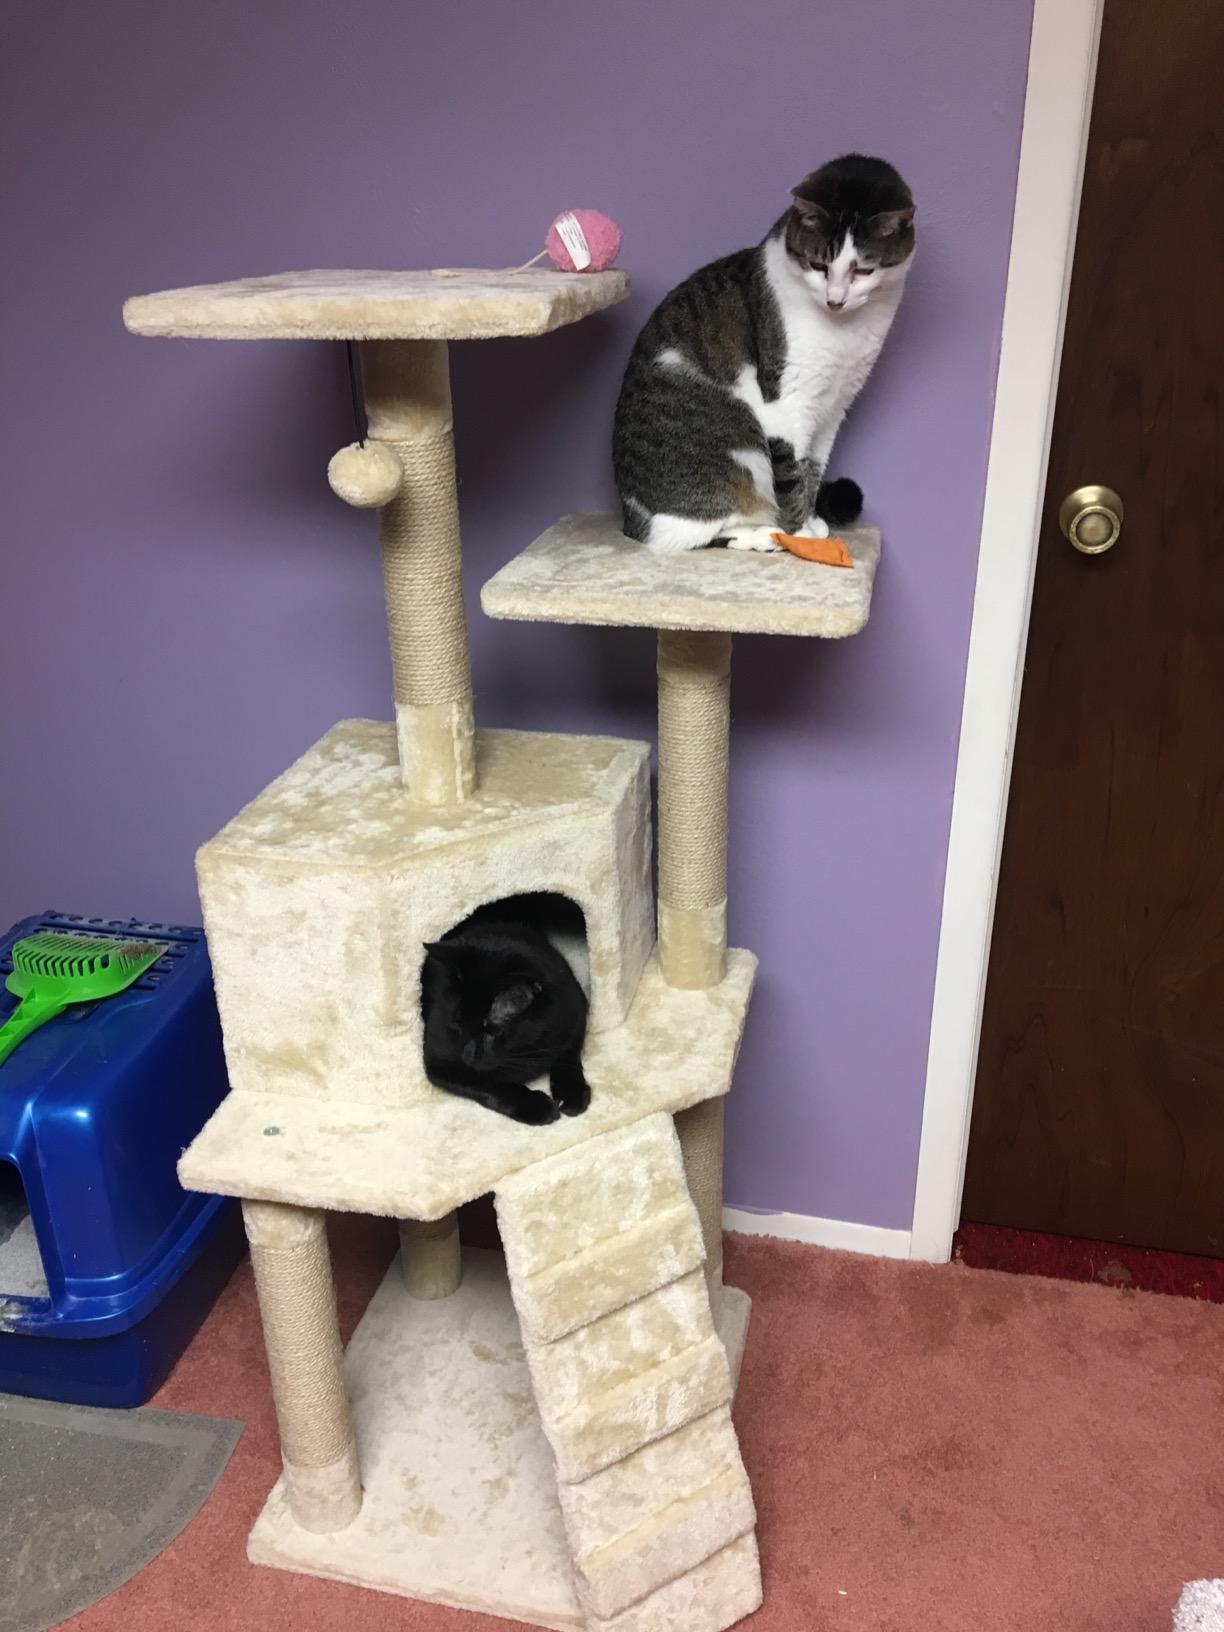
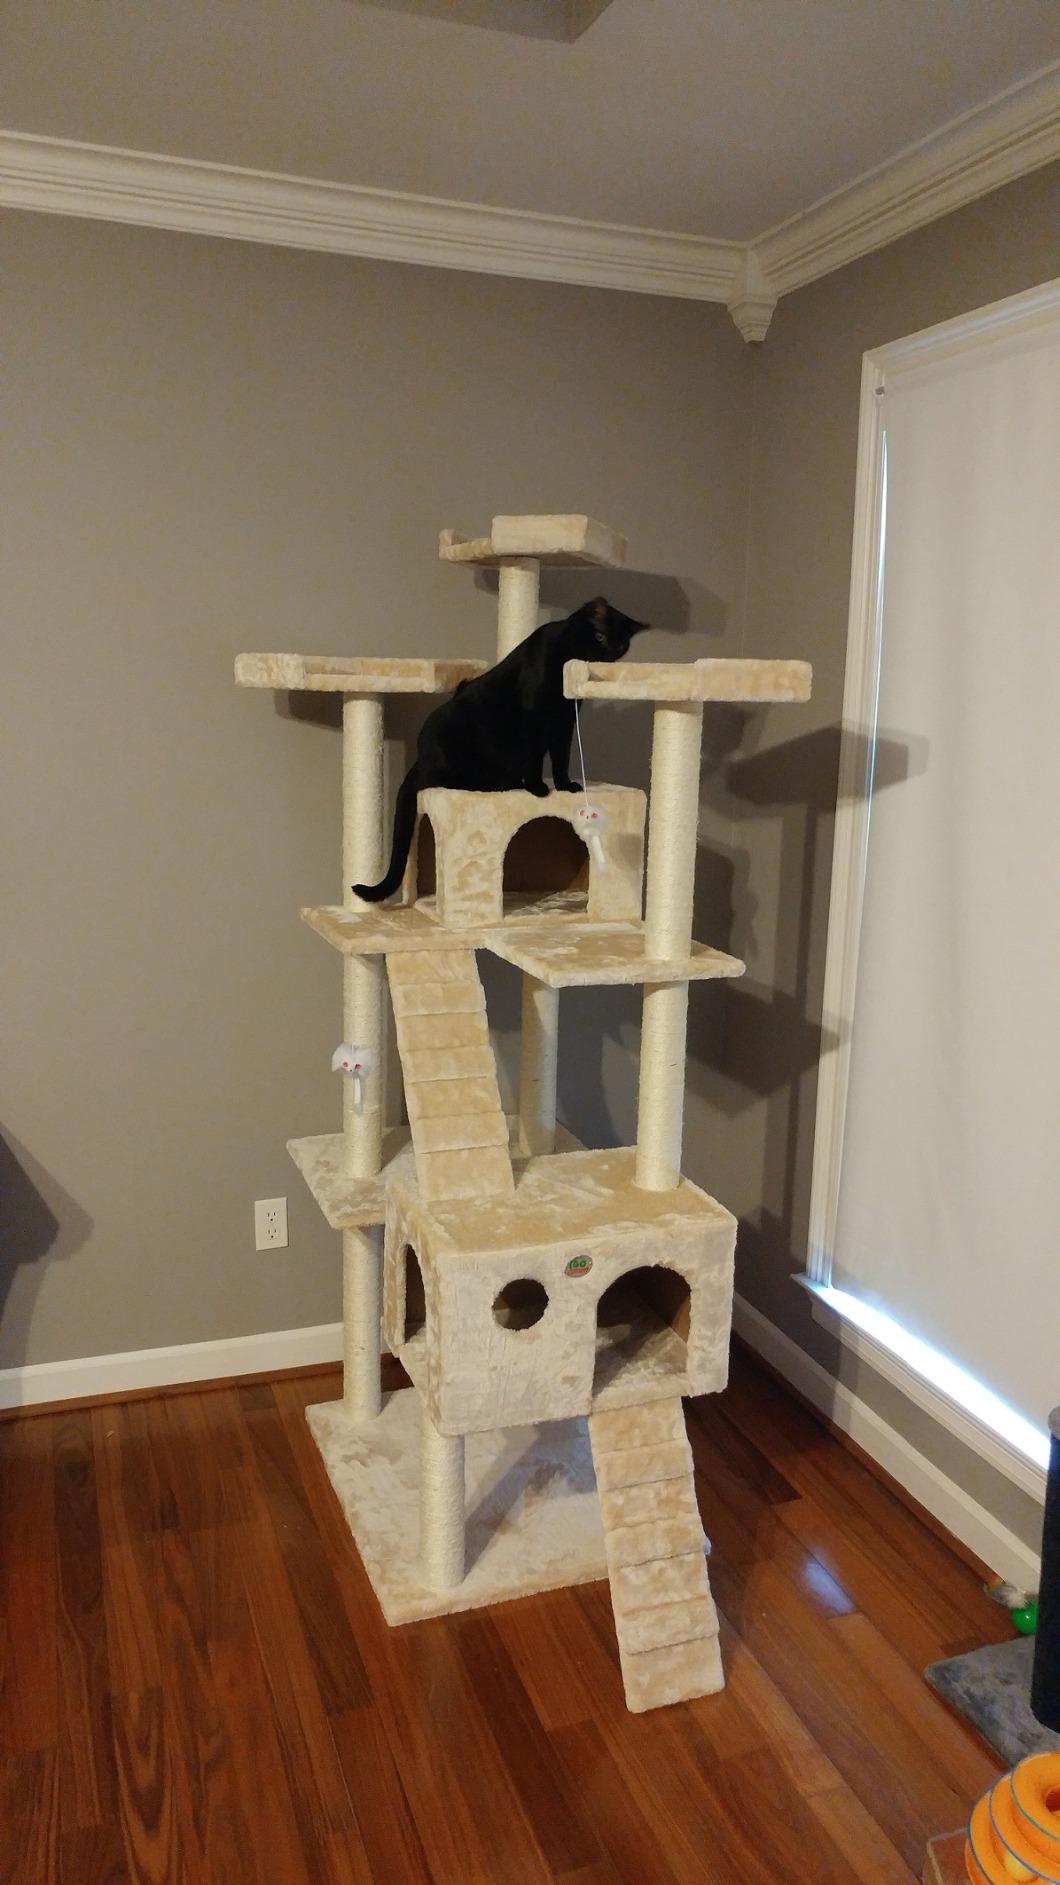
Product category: items_cat tree
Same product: no